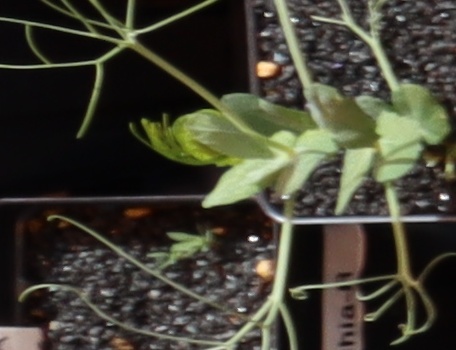
Label: Field Pea